Poldark Mine

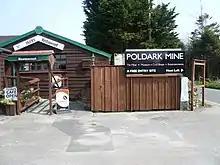
The entrance to the site in 2007

Peter and Jose Young retired to Spain and sold Poldark Mine to John McLeod who ran it until it was placed in receivership in 1999. In 2000 the property was purchased by a company set up by Richard Williams who was reported to have "put all of his efforts into developing this into one of the most atmospheric tourist underground mine experiences in Europe". At this time one of the attractions was Evening 'Ghost Tours'; the site was licensed for the holding of civil weddings; and it was twinned with the Llywernog Silver-Lead Mine in Wales.